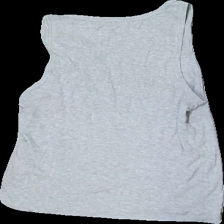
View: back
Type: Tank top
Category: Ladies
Brand: Not in the list
Brand text on label: Denim Day
Colors: Grey
Material: 95% cotton, 5% viscose
Cut: Regular, C-collar
Size: S
Season: All
Price range: <50
Recommended usage: Reuse
Description: Basic tank-top